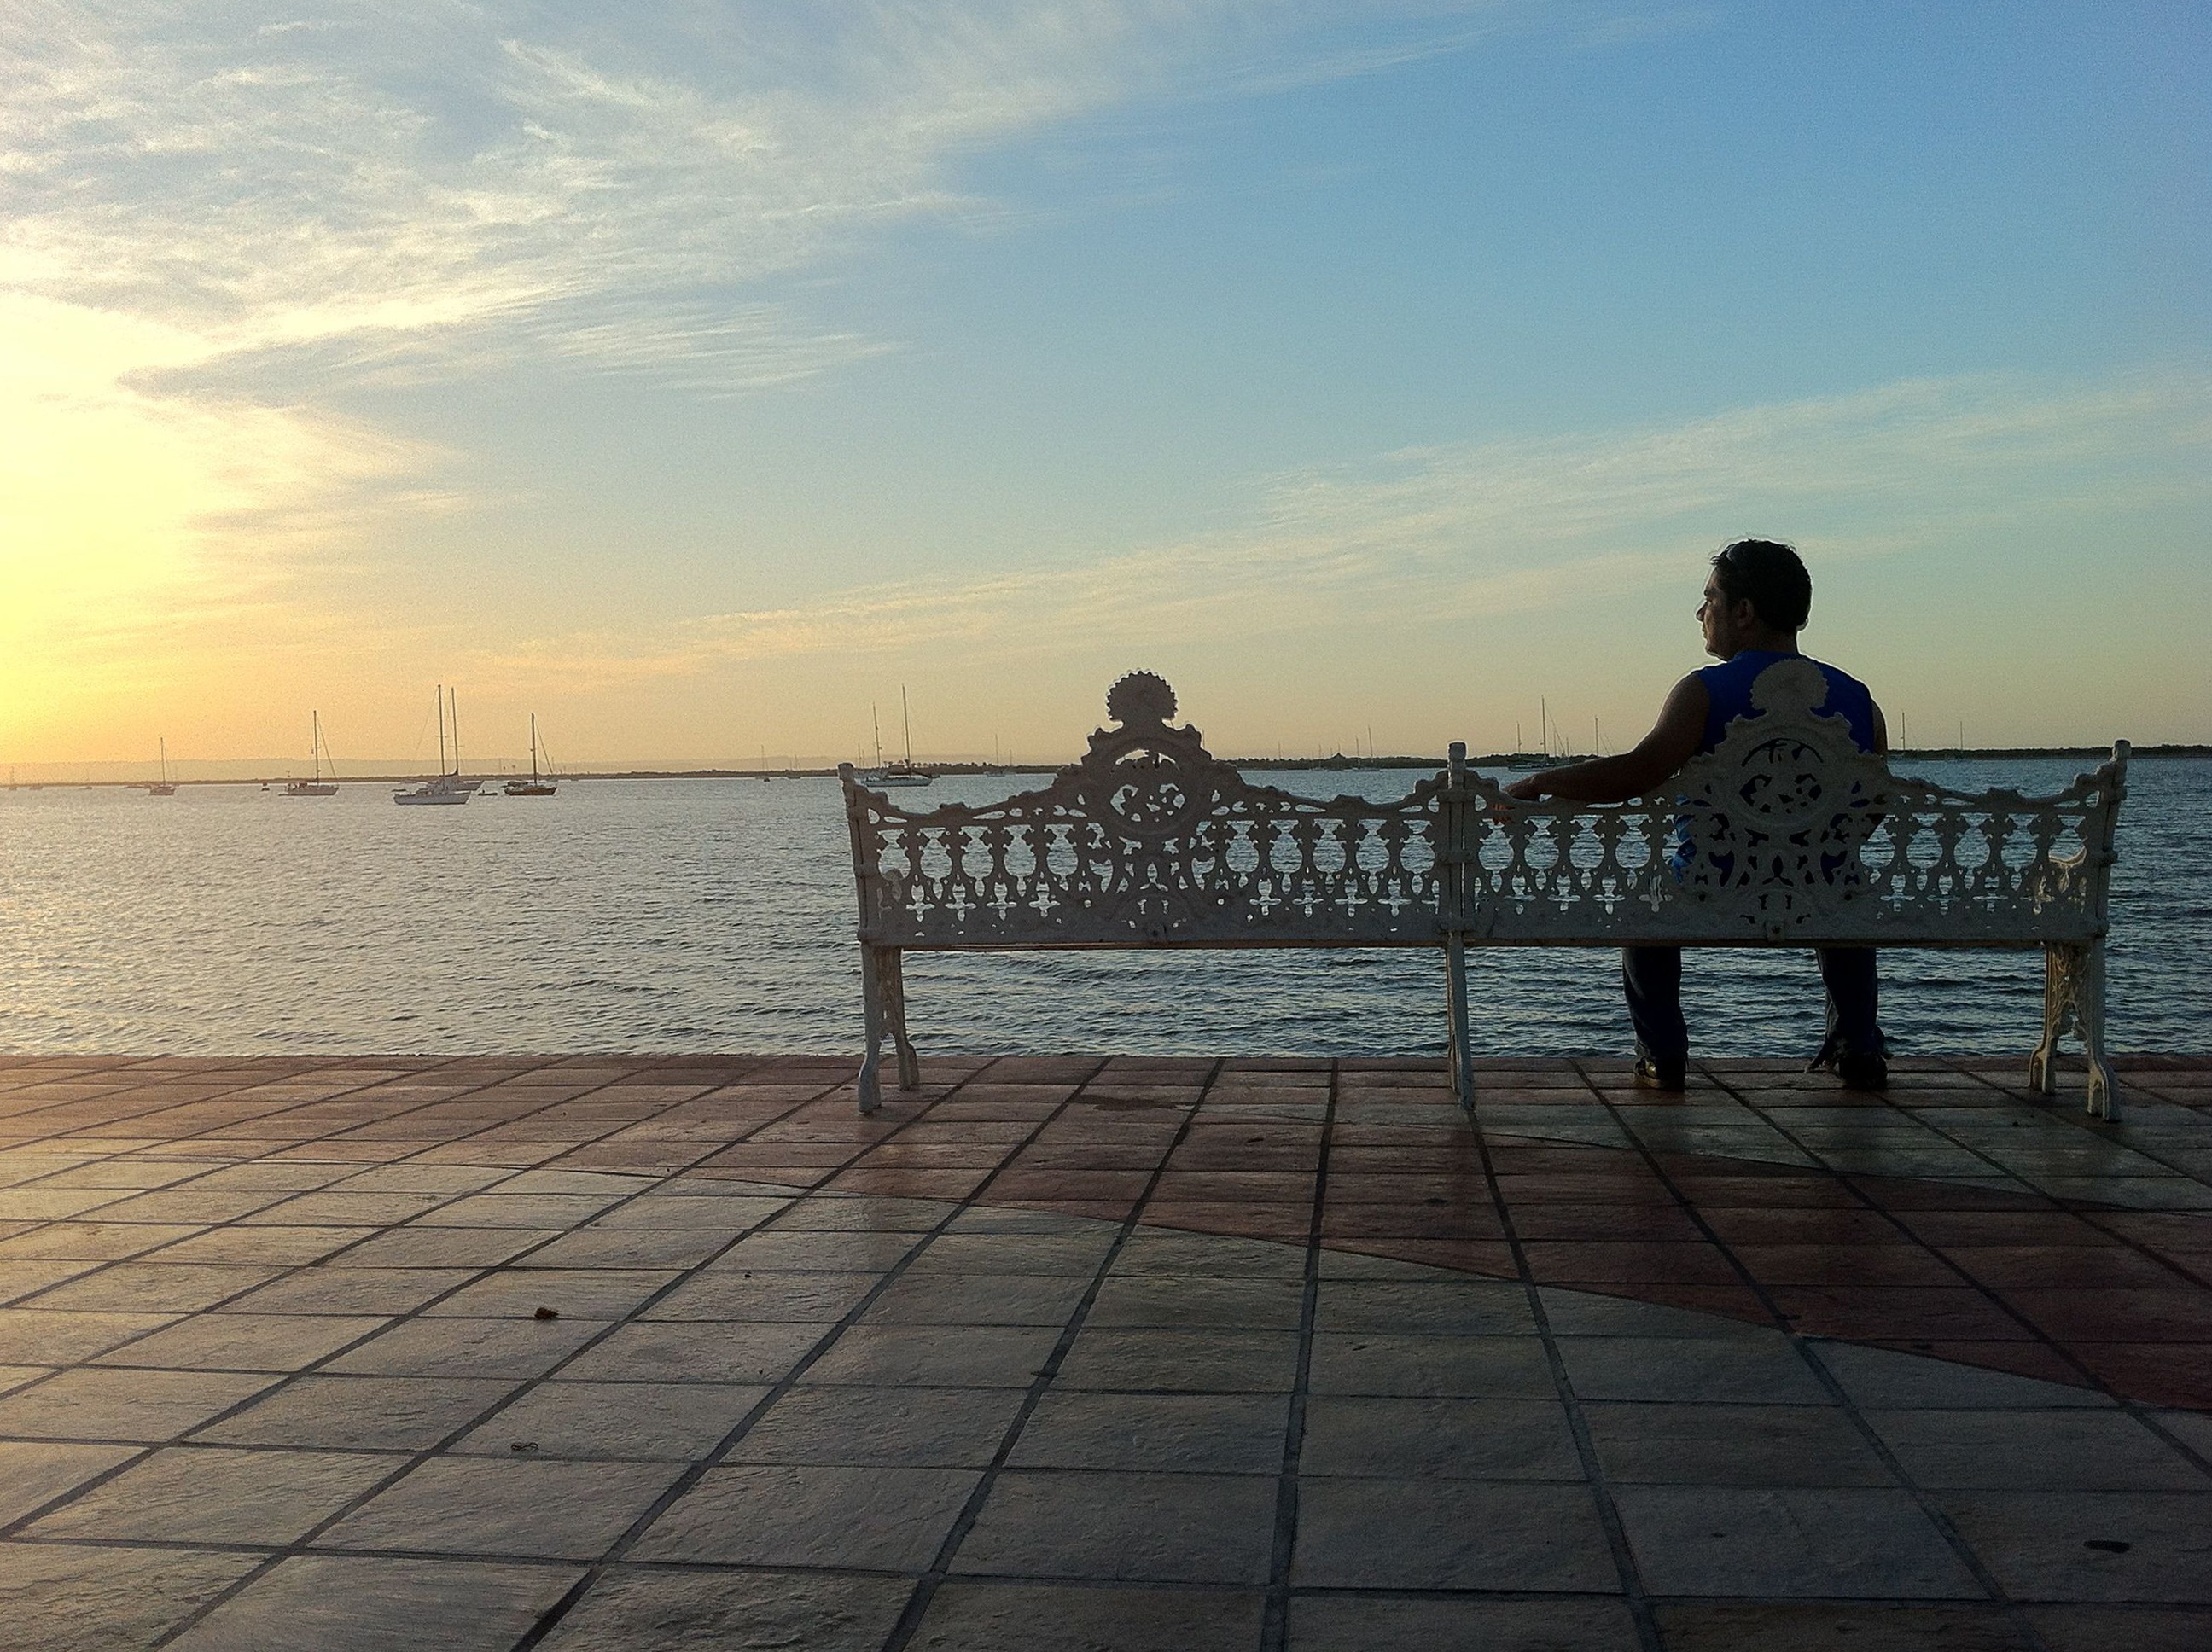
beach, sea, coast, ocean, horizon, boardwalk, sunrise, sunset, sunlight, morning, shore, dawn, pier, jump, walkway, vacation, dusk, evening, peace, bay, mexico, pacific, i, sloop, los cabos, padilla, beach oseano